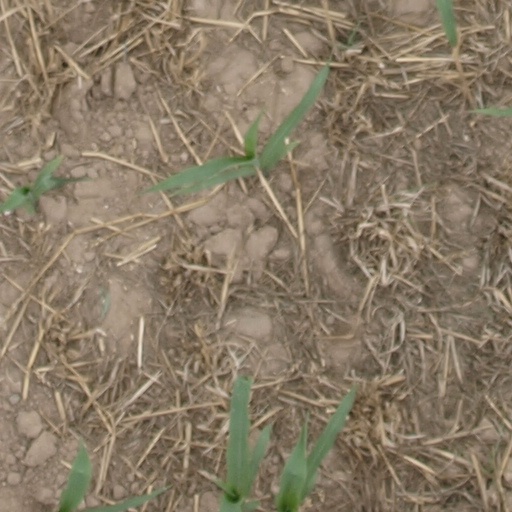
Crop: maize; corn